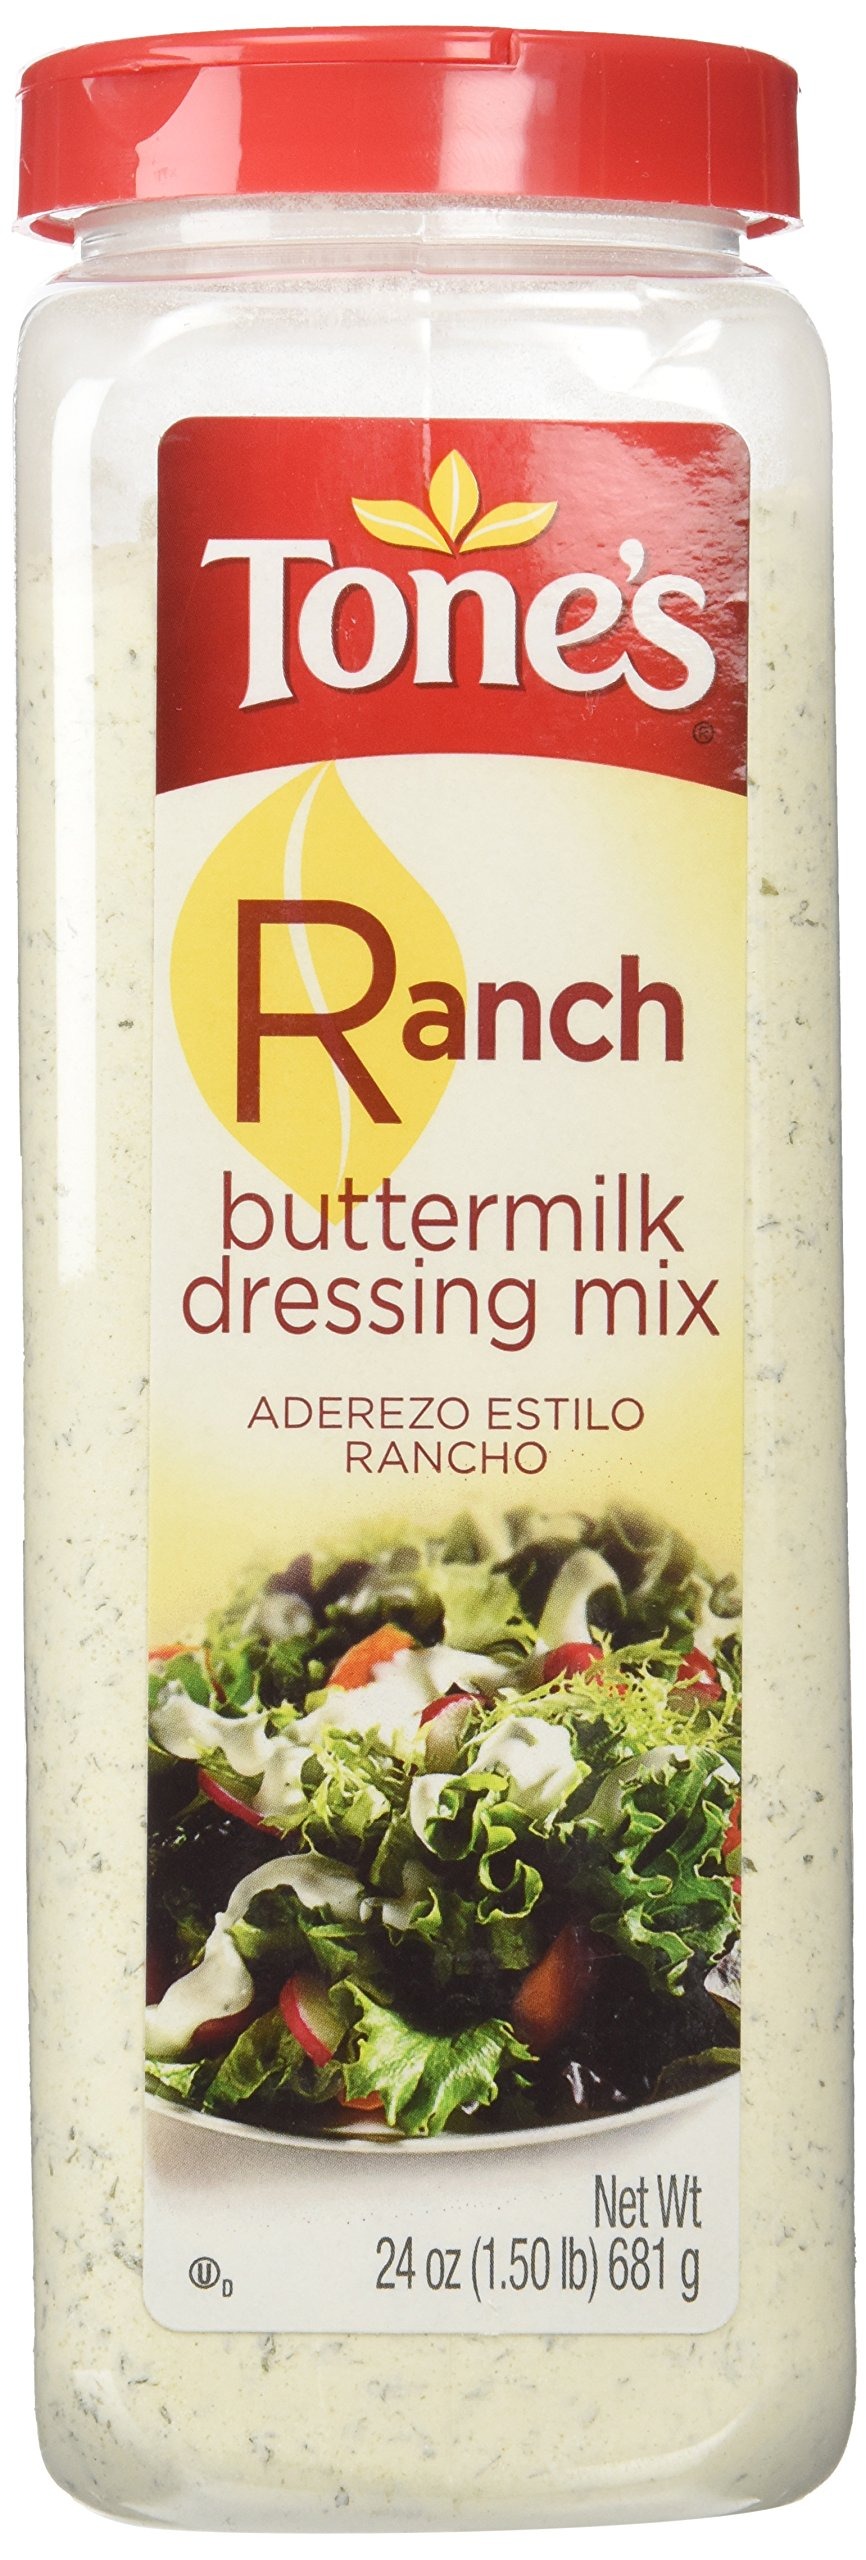
Item Name: Tone's Buttermilk Ranch Dressing Mix - 24 oz. Large
Bullet Point 1: Dry buttermilk ranch dressing
Bullet Point 2: Create delicious ranch dressing at any time with this instant dry mix
Bullet Point 3: Simply add milk and mayonnaise
Product Description: Tone&apos;s ranch buttermilk dressing mix
Value: 24.0
Unit: Ounce

Price: 11.36